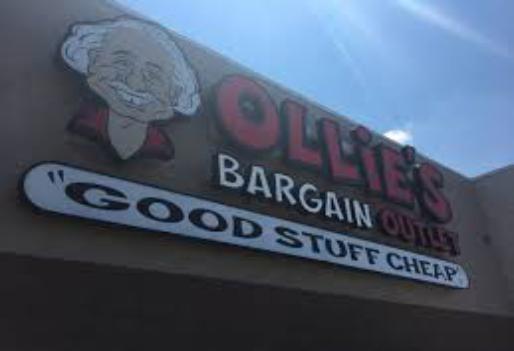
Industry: Others